Transnistria

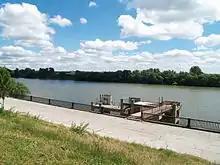
Dniester River in Bender (Tighina)

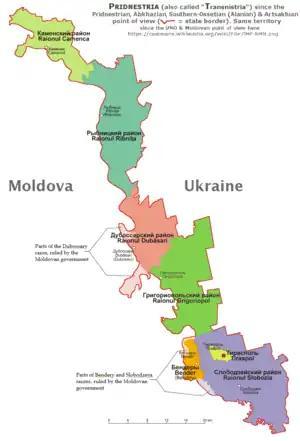
Districts of Transnistria

Transnistria is landlocked and borders Bessarabia (the region the Republic of Moldova is based on, for ) to the west, and Ukraine (for ) to the east. It is a narrow valley stretching north–south along the bank of the Dniester river, which forms a natural boundary along most of the "de facto" border with Moldova.